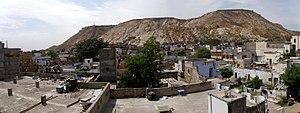
Le fort Nahargarh vu depuis les toits de Jaipur - Rajasthan (Inde).
Le fort Nahargarh est situé sur la partie des monts Aravalli, qui domine la ville rose de Jaipur dans l'état indien du Rajasthan. La vue sur la ville depuis le fort est spectaculaire.